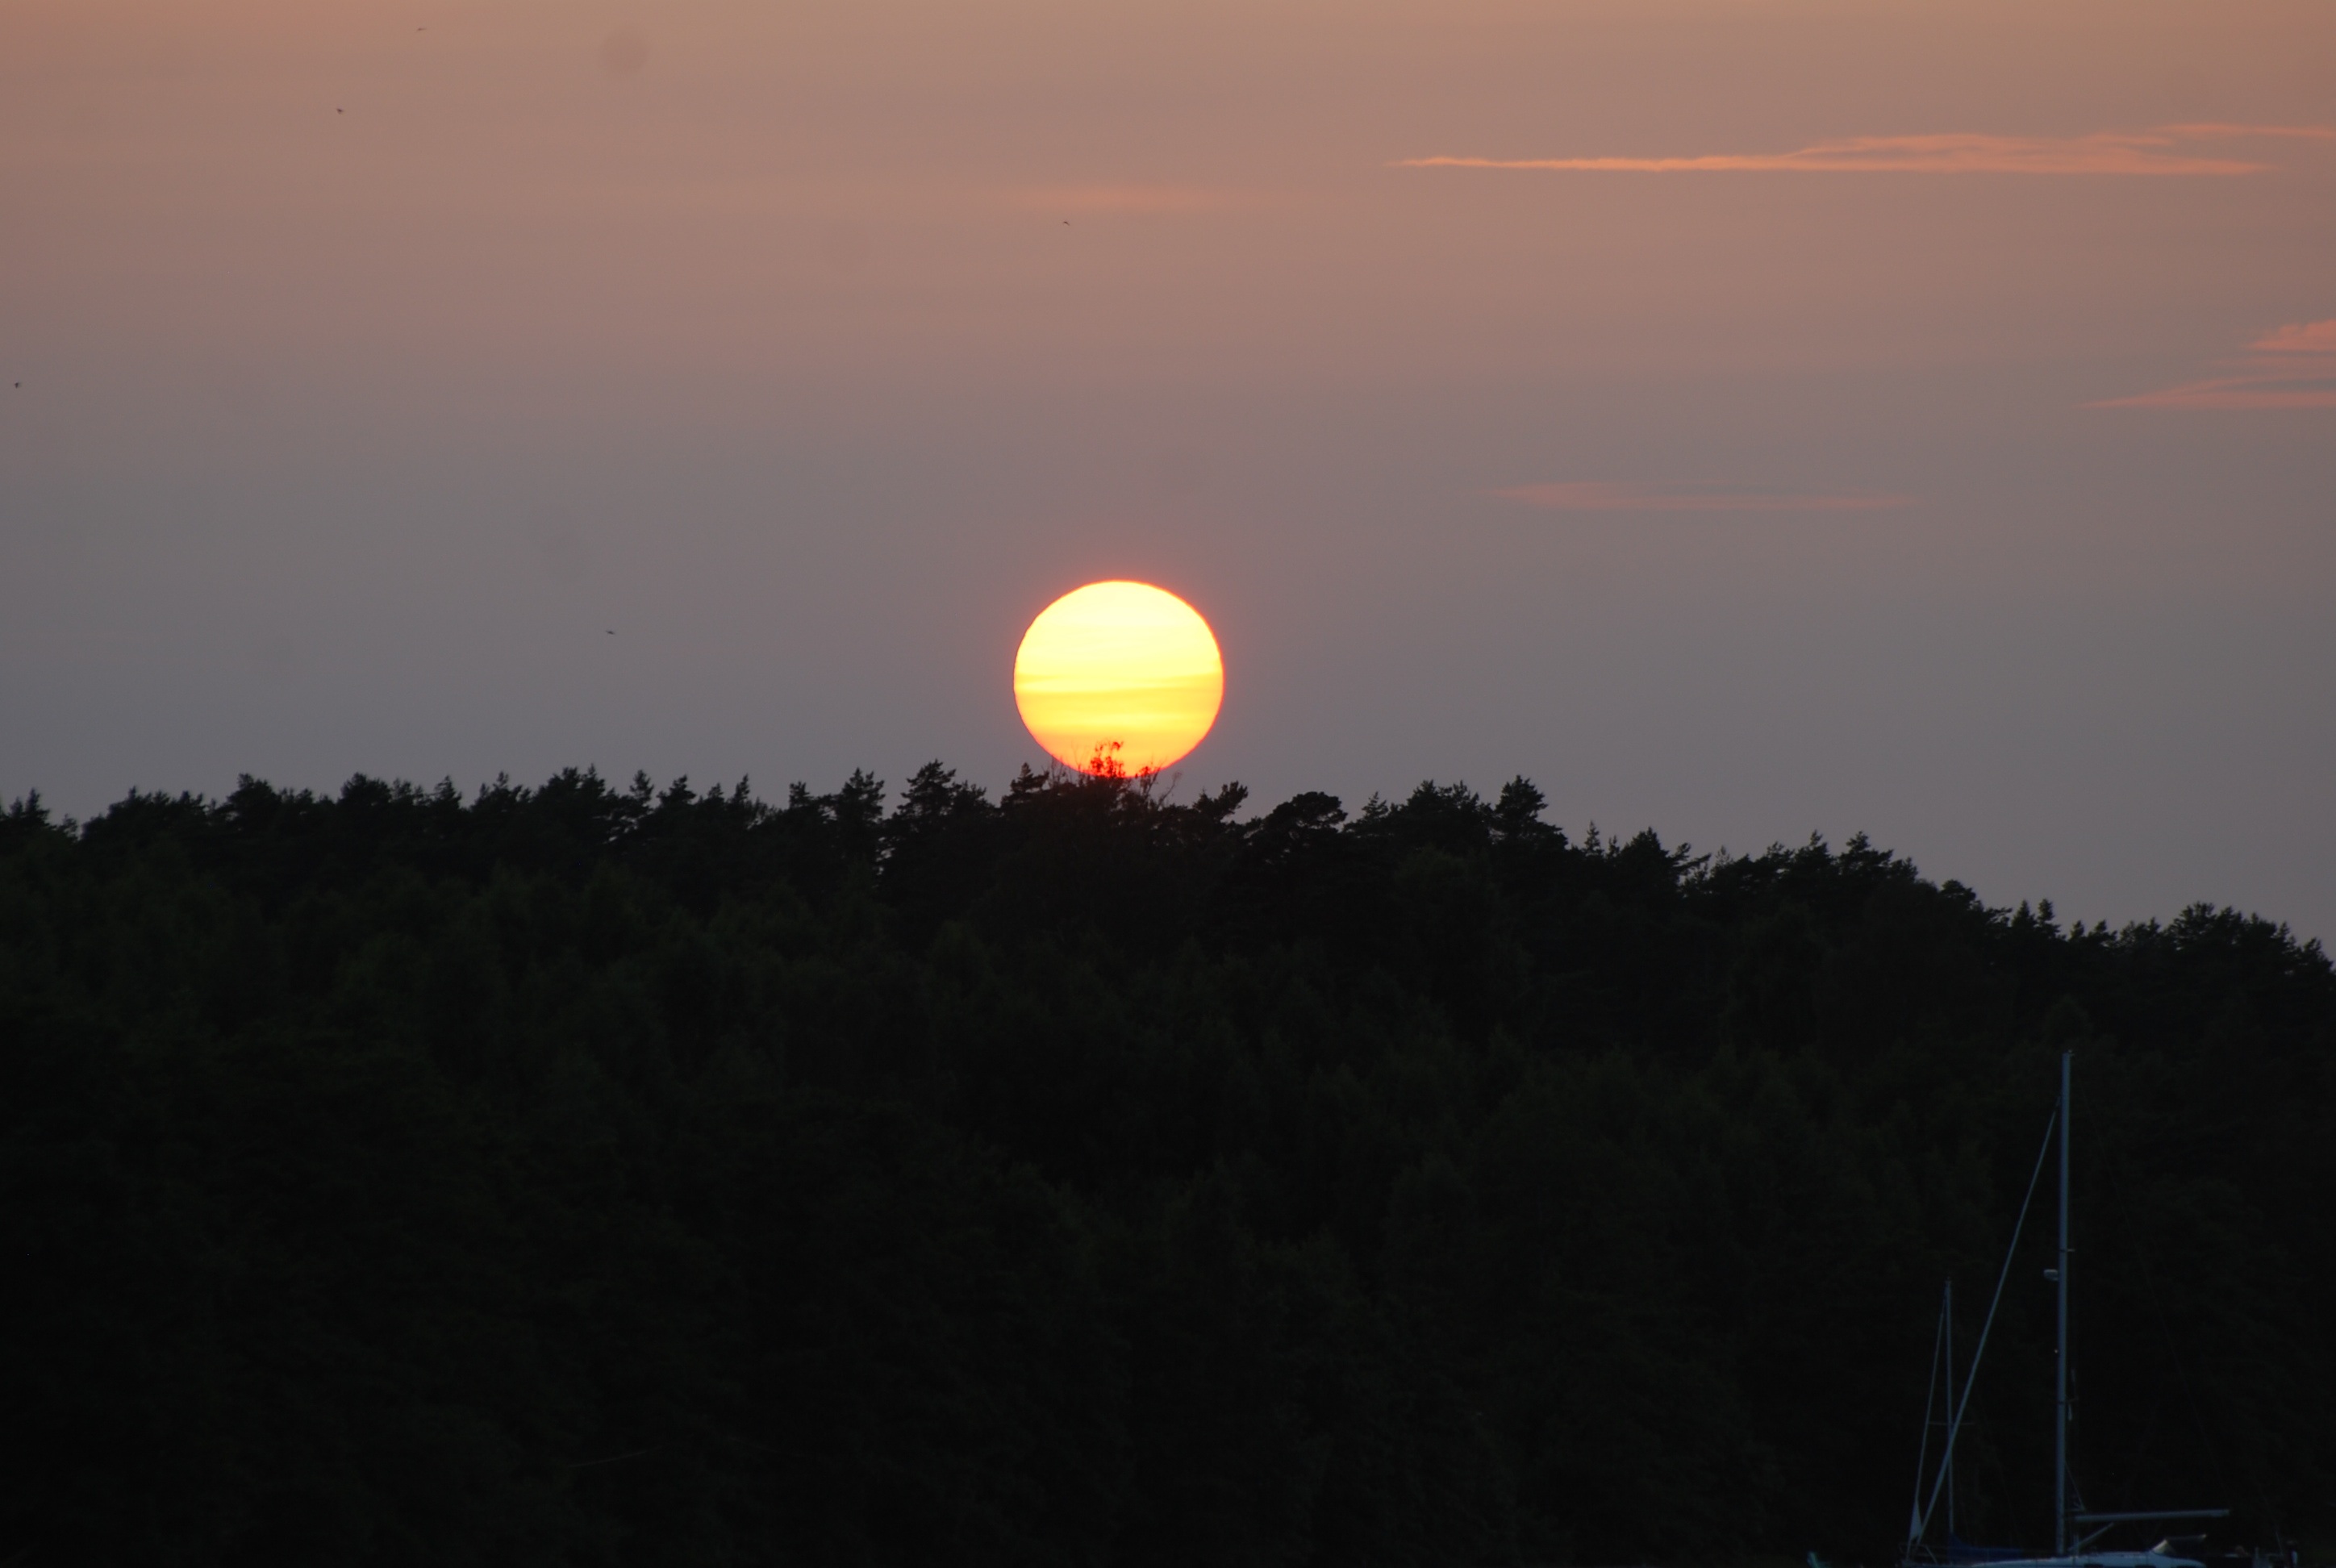
sky, sun, sunrise, sunset, sunlight, morning, hot air balloon, dawn, atmosphere, aircraft, dusk, evening, vehicle, moon, summer night, astronomical object, atmosphere of earth, a full moon